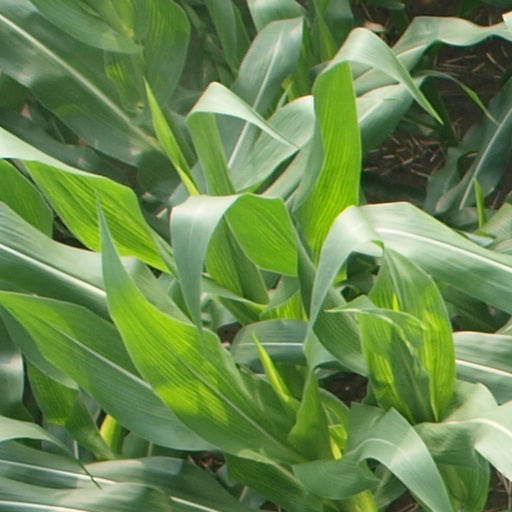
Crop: maize; corn